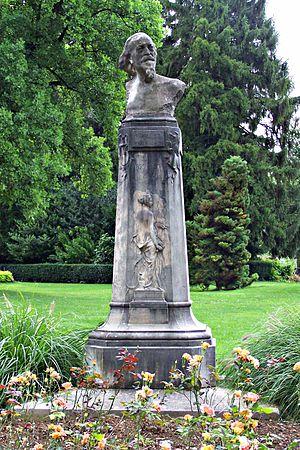
BESANÇON - Buste de Just Becquet - Promenade Micaud
Cet article recense les œuvres d'art dans l'espace public du Doubs, en France.
Besançon est riche des nombreuses fontaines et sculptures réparties dans différents quartiers de la ville. Aux sculptures décoratives et commémoratives s'ajoutent les fontaines dont les plus anciennes ont perdu leur rôle social pour devenir ornementales. Des cadrans solaires, fresques et trompe-l'œil décorent aujourd'hui façades et fenêtres.
Just André François Becquet, né à Besançon le 14 juillet 1829 et mort le 24 février 1907 à Paris, est un sculpteur français.